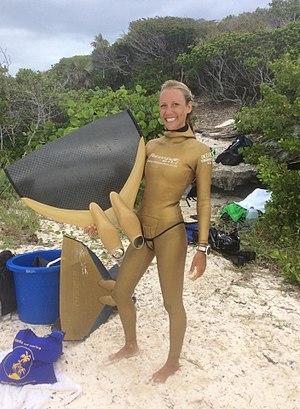
Kate Middleton en plongée poids constant.
Kate Middleton, née le 23 décembre 1987 au Canada, est la détentrice du record néo-zélandais de plongée en apnée dans les disciplines de l'immersion libre et poids constant avec palmes. Elle vit sur l'île de Gili Trawangan en Indonésie où elle enseigne la plongée en apnée ainsi que le yoga. Un court métrage a été réalisé en 2012 sur sa vie en Indonésie.